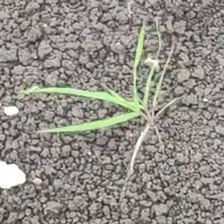
Weed species: Digitaria_SP_(Digitaria Sanguinalis )